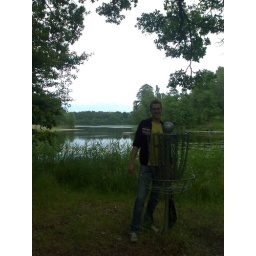
Just look at that picture. A beautiful lake scenery behind and Reine by the basket at his cutest.